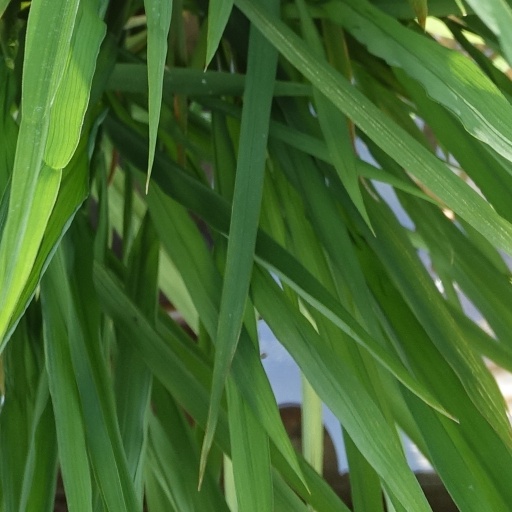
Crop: rice